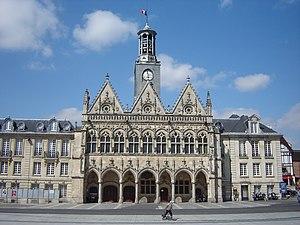
L'unité urbaine de Saint-Quentin est une unité urbaine française centrée sur Saint-Quentin, une des sous-préfectures du département de l'Aisne au cœur de la première agglomération urbaine du département.
L'aire urbaine de Saint-Quentin est une aire urbaine française centrée sur l'unité urbaine de Saint-Quentin, dans l'Aisne.
Cet article recense les monuments historiques du nord de l'Aisne, en France.